Our Lady of the Assassins (novel)

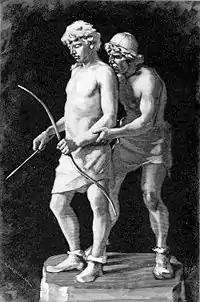
"Here I give you this beauty - said to me José Antonio when he introduced to me Alexis, who had already like ten dead guys. Alexis laughed and I did too and, of course, I did not believe, or better said, I did..." (Vallejo, La virgen de los sicarios).

The other theme is homosexuality. It is discussed in an open and natural way in a country where it is a taboo. Even if it appears as a secondary theme, because violence and sicarios are the main subjects, homosexuality in the novel calls strongly the attention of the reader. After all, an adult man has relationships with two male teenagers, who contrast their sexual preferences with the strong and male world of crime and guns. The website for education of Chile says to this regard: